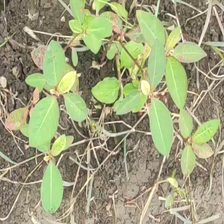
Weed species: Moti_dudhi(Euphorbia_geneculata_L)